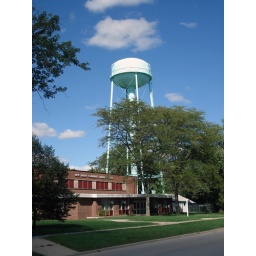
The water tower overshadows the slightly tattered Middle School in New Haven, Michigan.